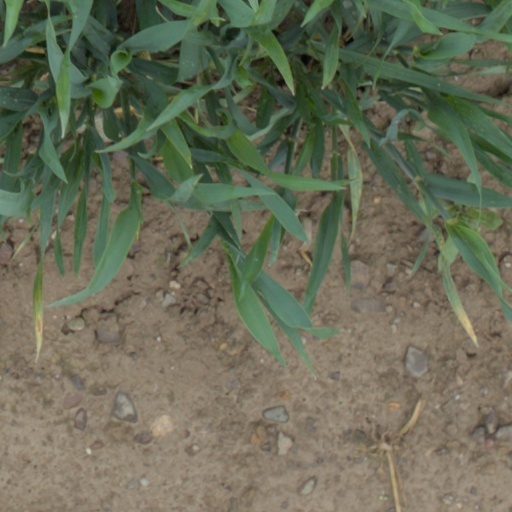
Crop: wheat